Melbourne Beach Pier

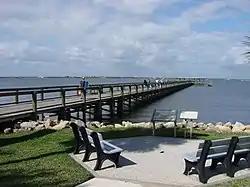

The Melbourne Beach Pier is a historic pier in Melbourne Beach, Florida, United States. It is located at Ocean Avenue and Riverside Drive and the pier extends onto the Indian River. The Melbourne and Atlantic Railroad Company built the pier in 1889. On April 12, 1984, it was added to the U.S. National Register of Historic Places.